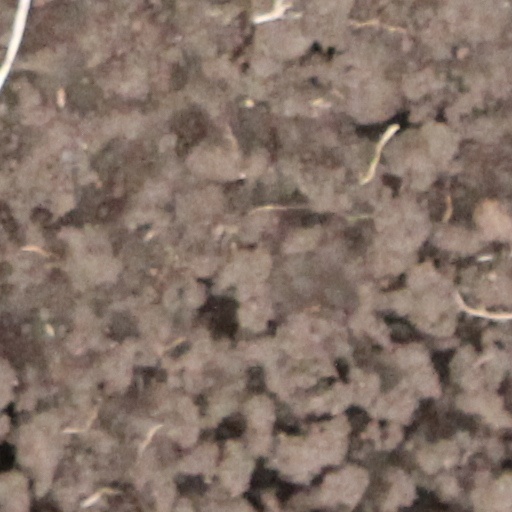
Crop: wheat